Carley float

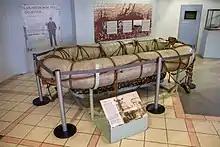
A Carley float

The Carley float (sometimes Carley raft) was a form of invertible liferaft designed by American inventor Horace Carley (1838–1918). Supplied mainly to warships, it saw widespread use in a number of navies during peacetime and both World Wars until superseded by more modern rigid or inflatable designs. Carley was awarded a patent in 1903 after establishing the Carley Life Float Company of Philadelphia.